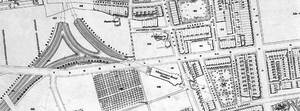
Gloucester Road Station / Historie / Afgravningsstation
Ordnance Survey-kort med den nybyggede Gloucester Road Station, 1869.
Gloucester Road Station er en London Underground-station i Kensington, Vestlondon. Den betjenes af District, Circle og Piccadilly lines. På District og Piccadilly lines ligger stationen mellem South Kensington og Earl's Court, og på Circle line er den mellem South Kensington og High Street Kensington. Den ligger i takstzone 1. Stationens indgang er placeret tæt på krydset mellem Gloucester Road og Cromwell Road. I nærheden ligger Cromwell Hospital og Baden-Powell House.